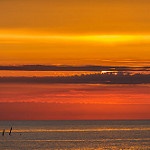
Label: sea